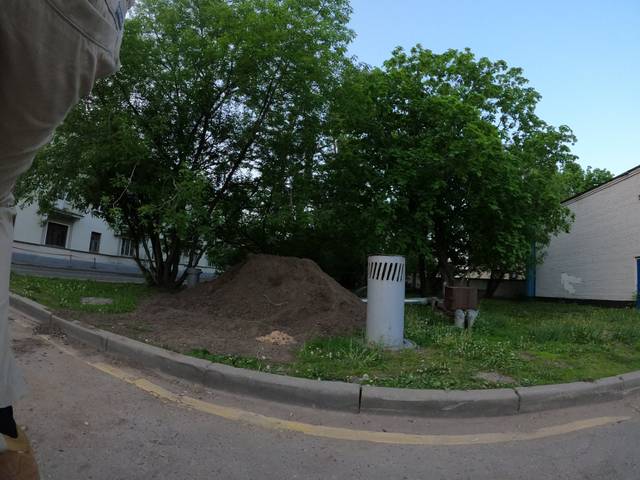
Region: Russia
Coordinates: 55.779, 37.67